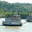
Label: ship